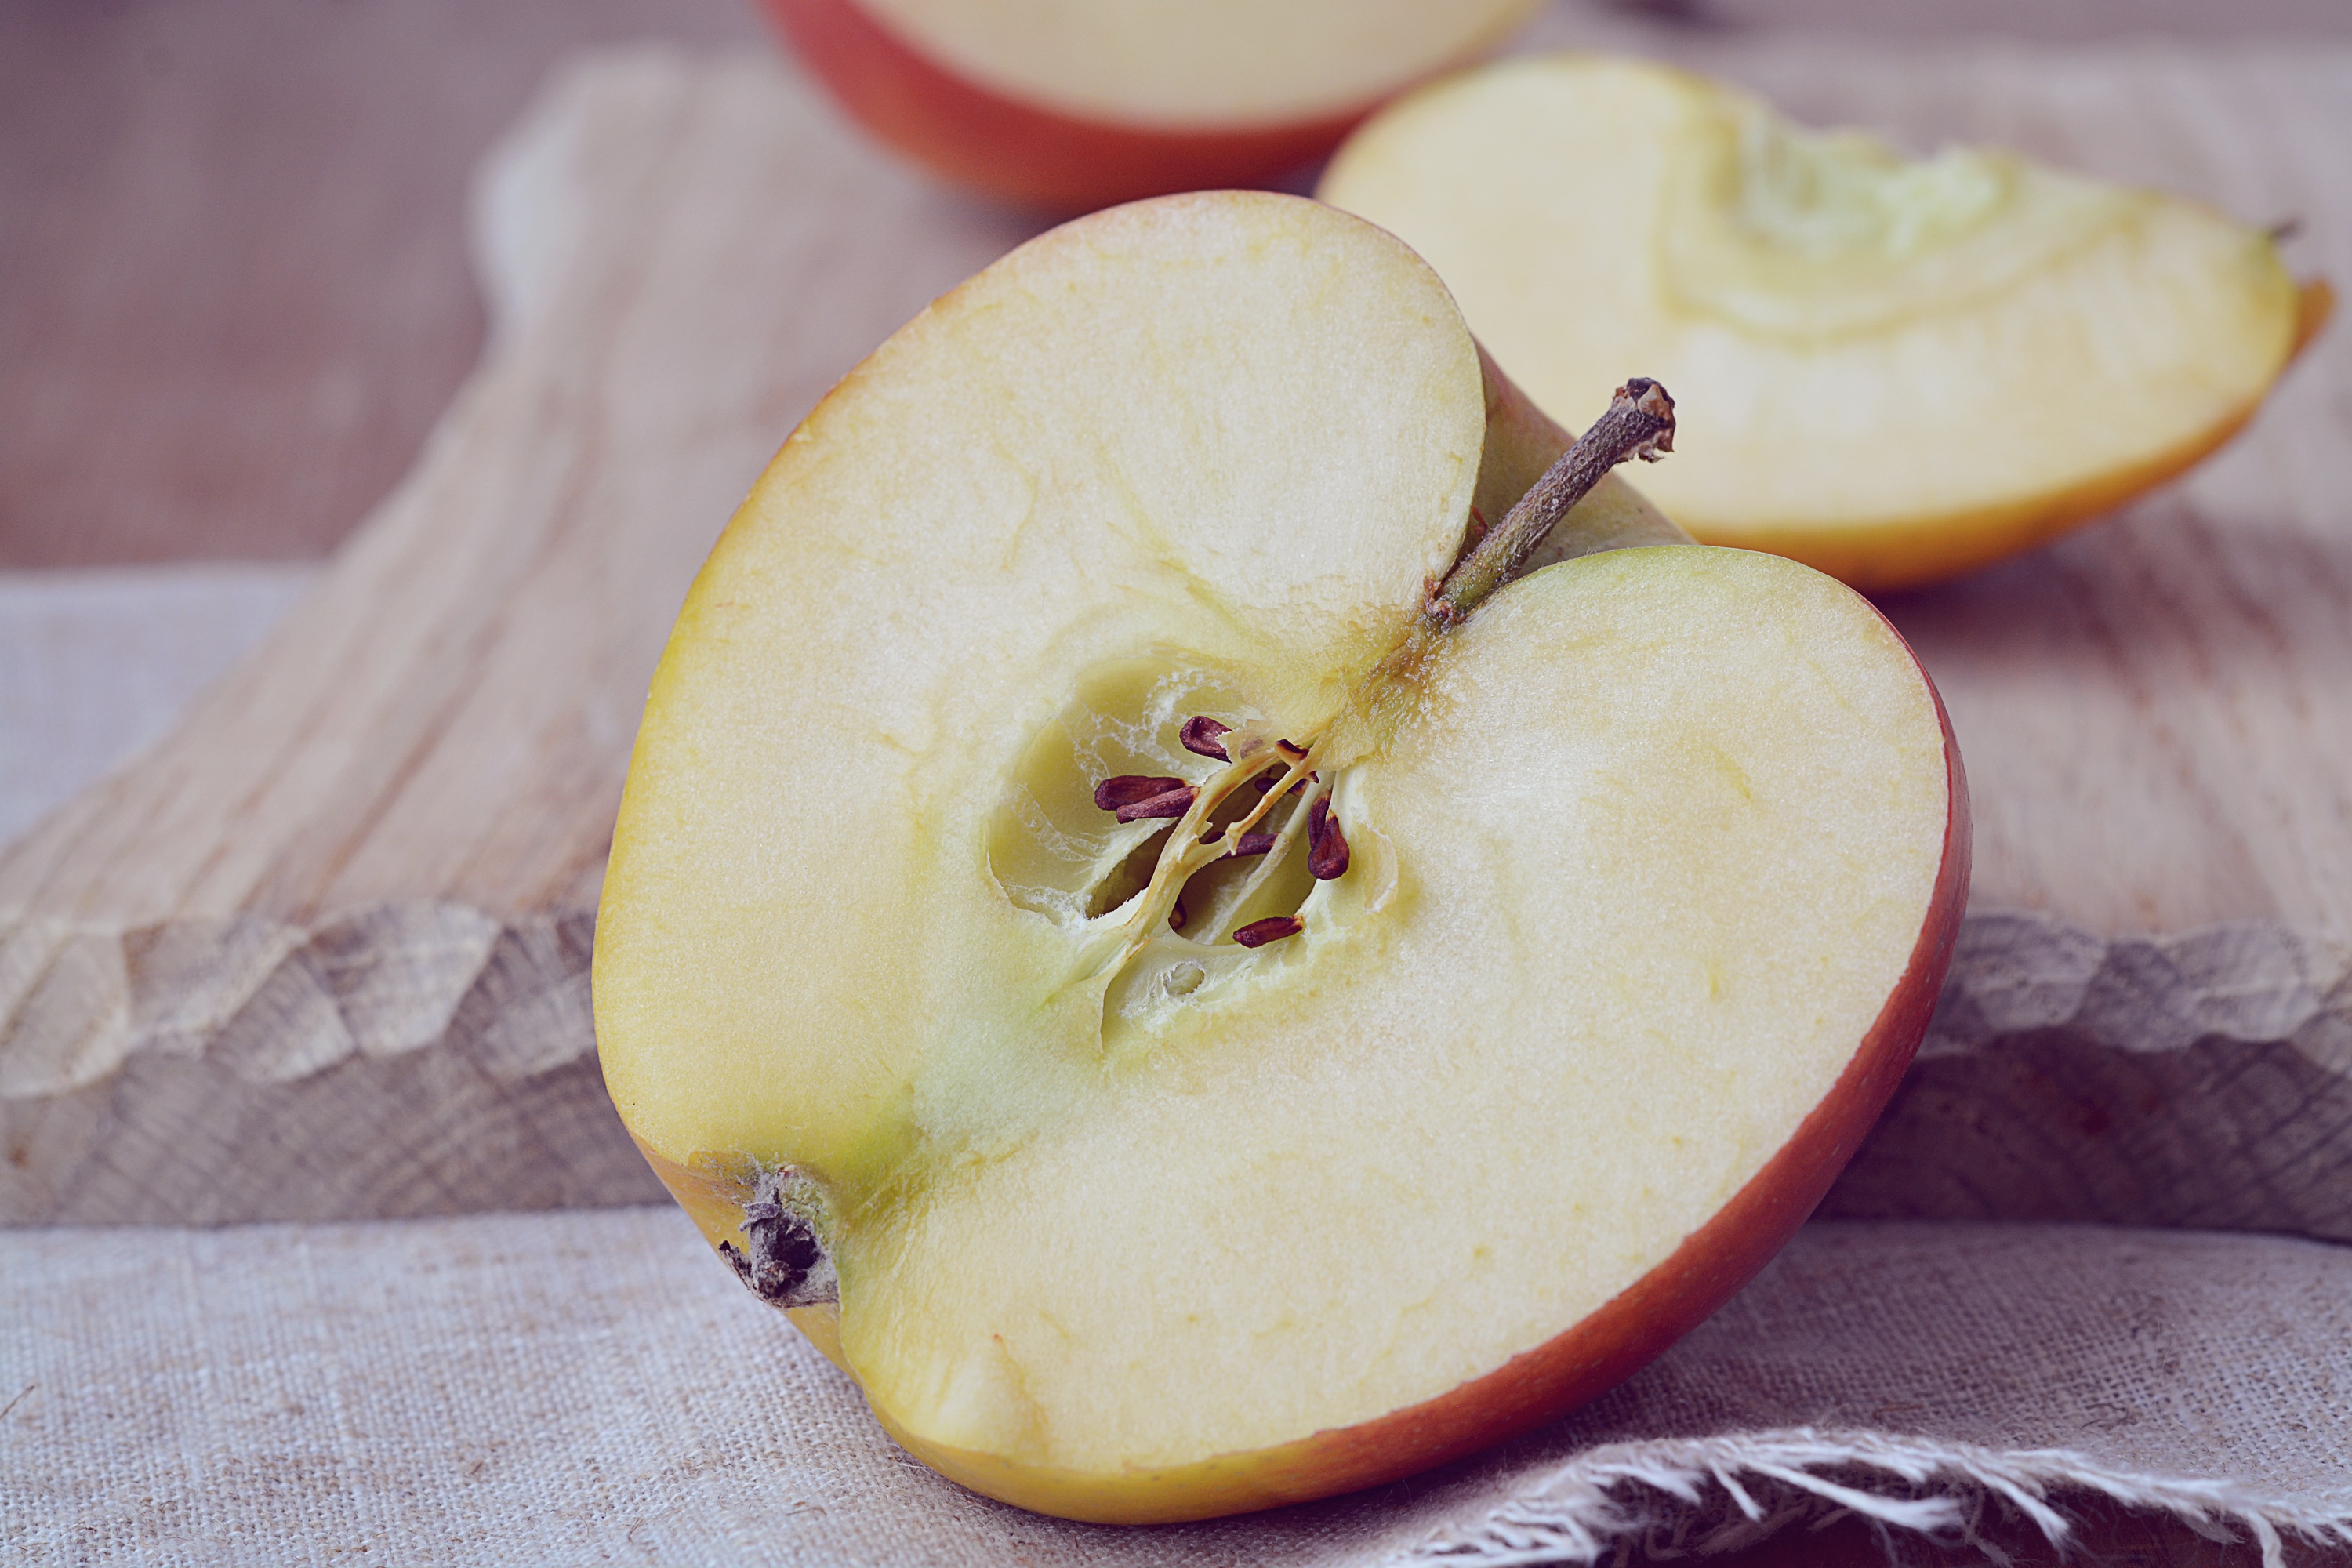
apple, plant, fruit, ripe, food, harvest, produce, banana, healthy, close, eat, delicious, cut, cutting board, frisch, bio, country life, wooden board, flowering plant, rose family, cut in half, bio apple, halved apples, land plant, banana family